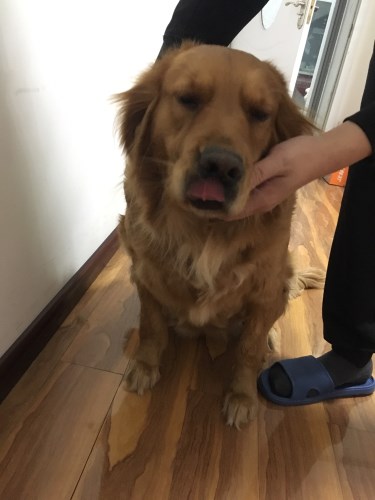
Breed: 5355-n000126-golden_retriever